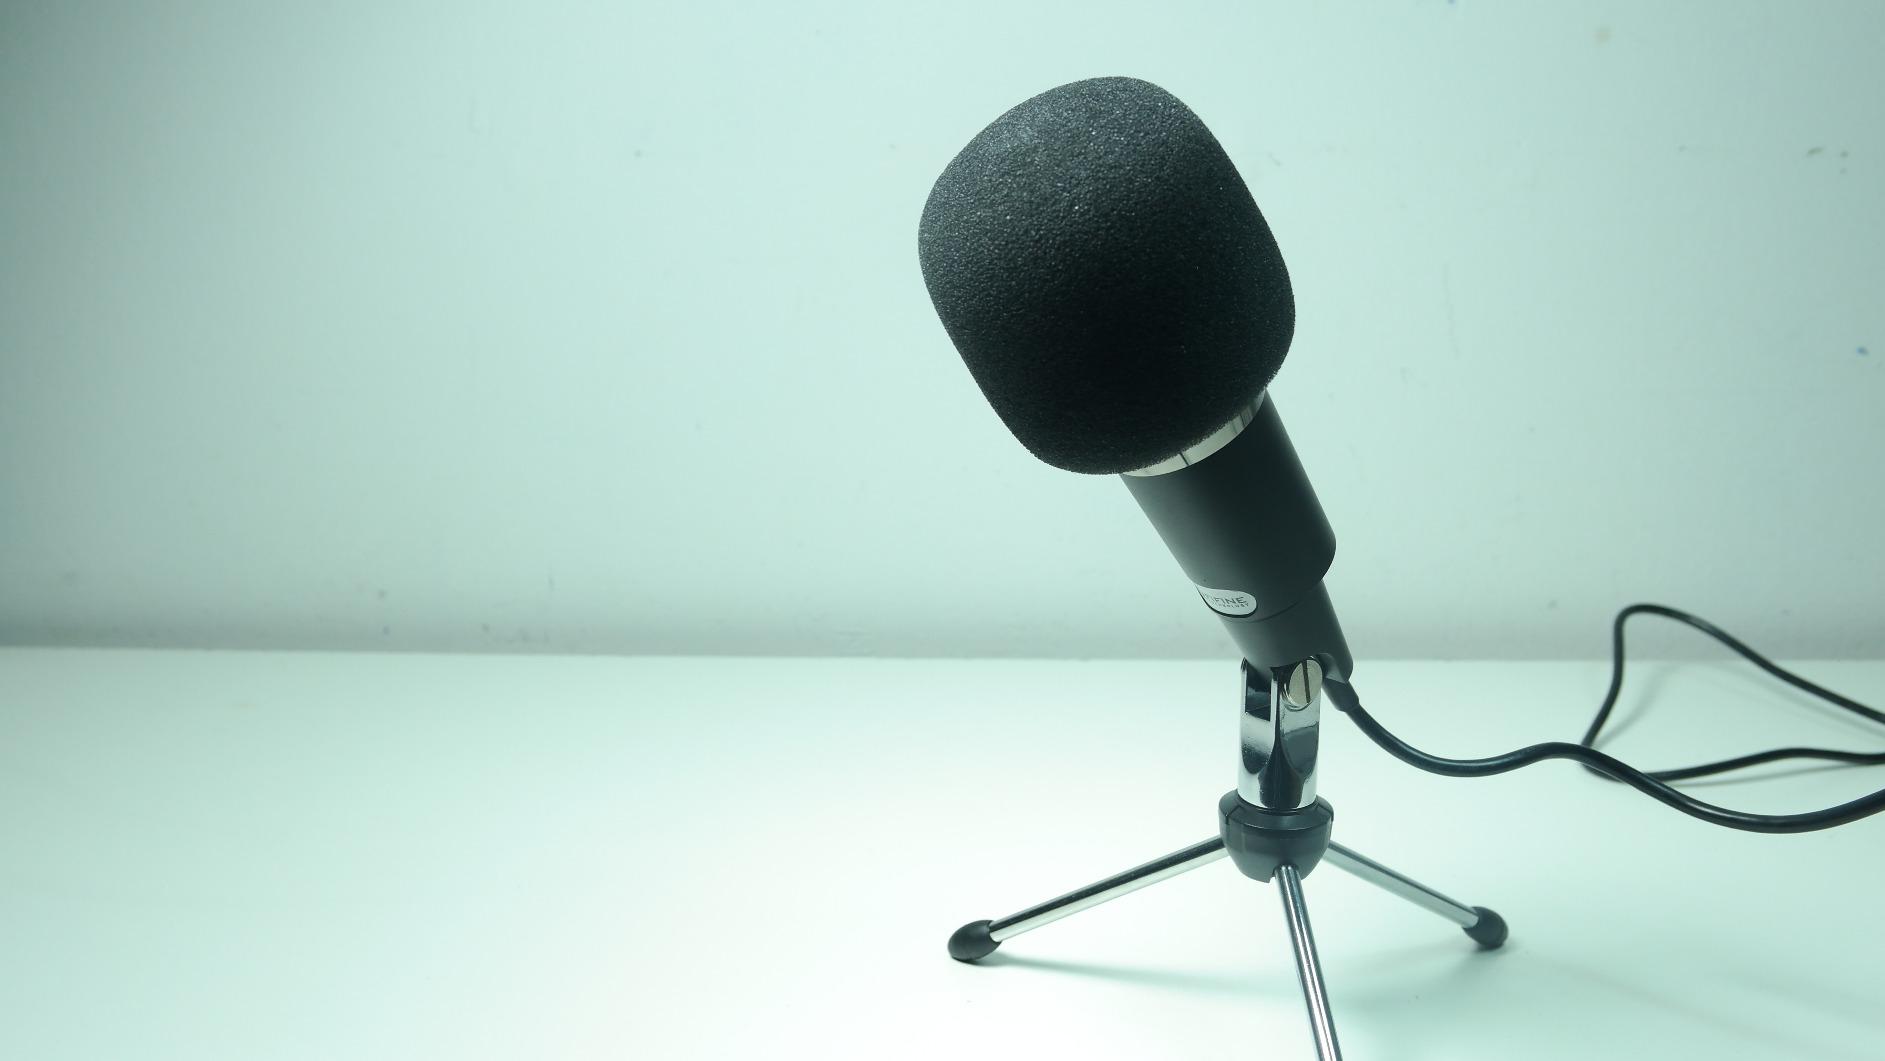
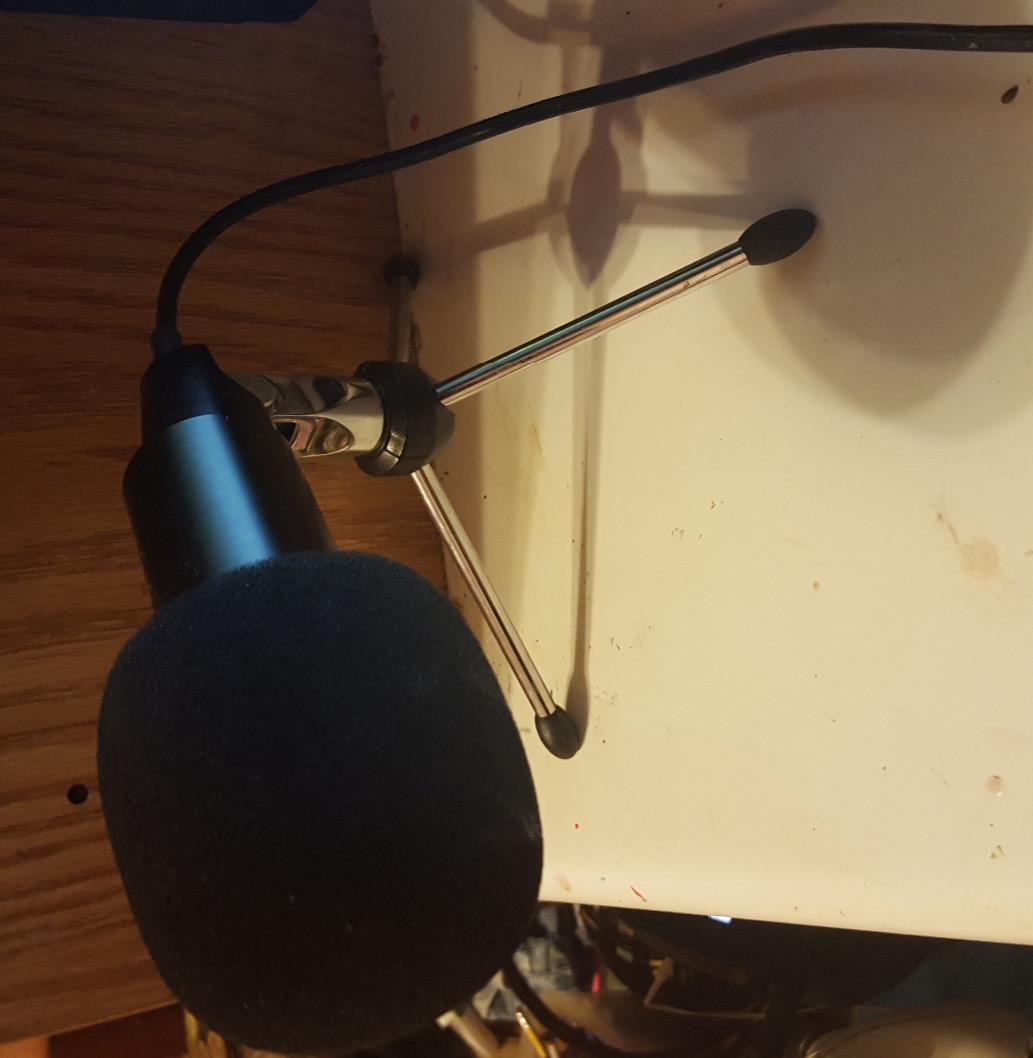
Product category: microphone
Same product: yes